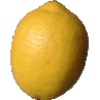
Label: Lemon 1